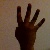
The image shows a hand gesture representing the number 4 in Indian Sign Language.